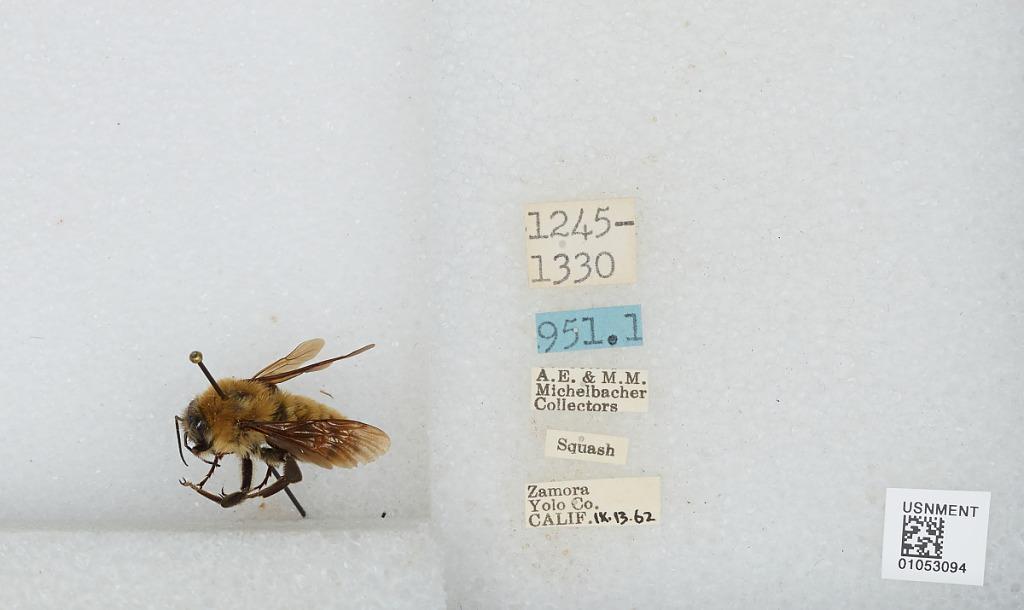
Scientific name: Bombus sp.
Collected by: A. Michelbacher & M. Michelbacher
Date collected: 1962-9-13
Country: United States
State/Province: California
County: Yolo
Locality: Zamora
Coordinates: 38.7967, -121.882